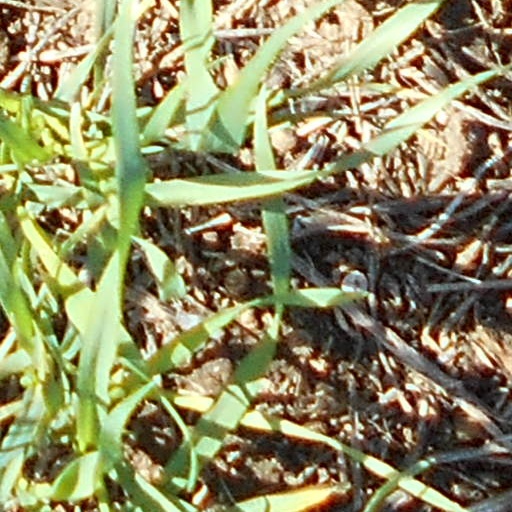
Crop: wheat